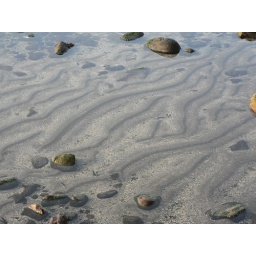
A view of sand from the sea wall in Stanley Park.